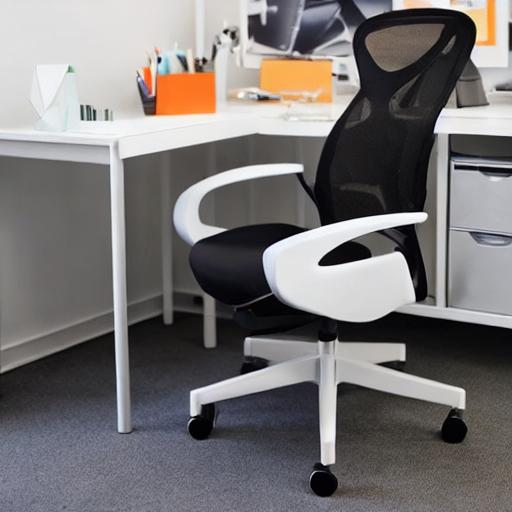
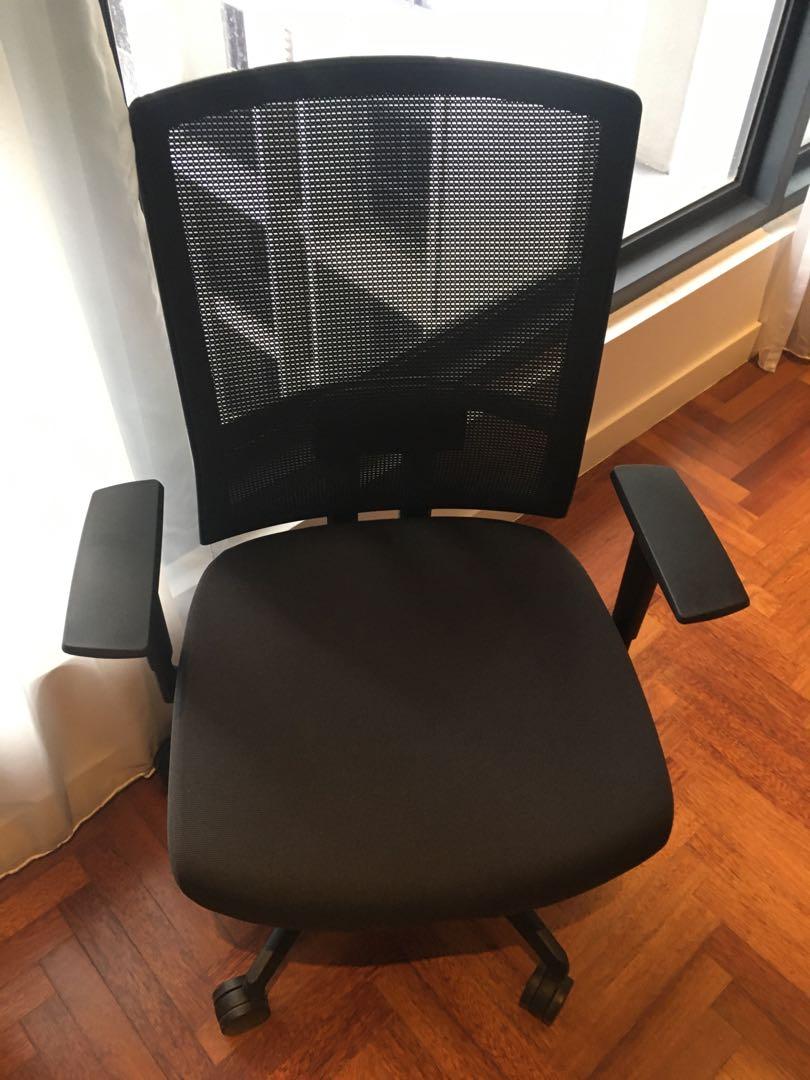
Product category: items_chair
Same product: no